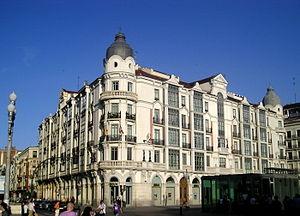
Valladolid est une commune et une ville du Nord-Ouest de l'Espagne, capitale de la province de Valladolid et de la communauté autonome de Castille-et-León. Elle est située à la confluence du Pisuerga et de l'Esgueva. Elle compte une population de 302 884 habitants en 2017, les Vallisolétans.